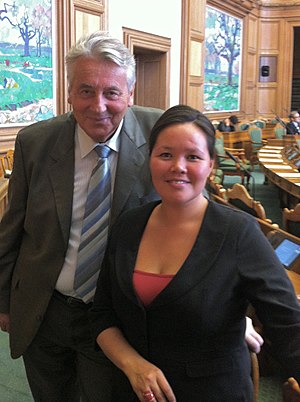
Edmund Joensen
Foto fra folketingssalen: MF Edmund Joensen fra det færøske Sambandspartiet og MF Doris Jacobsen fra det grønlandske Siumut
Foto fra folketingssalen: MF Edmund Joensen fra det færøske Sambandspartiet og MF Doris Jacobsen fra det grønlandske Siumut
Edmund Esbern Johannes Joensen er en færøsk politiker, der er tidligere lagmand, lagtingsformand og nuværende folketingsmand. Edmund Joensen er søn af Poul Joensen og Hansina f. Samuelsen og gift med